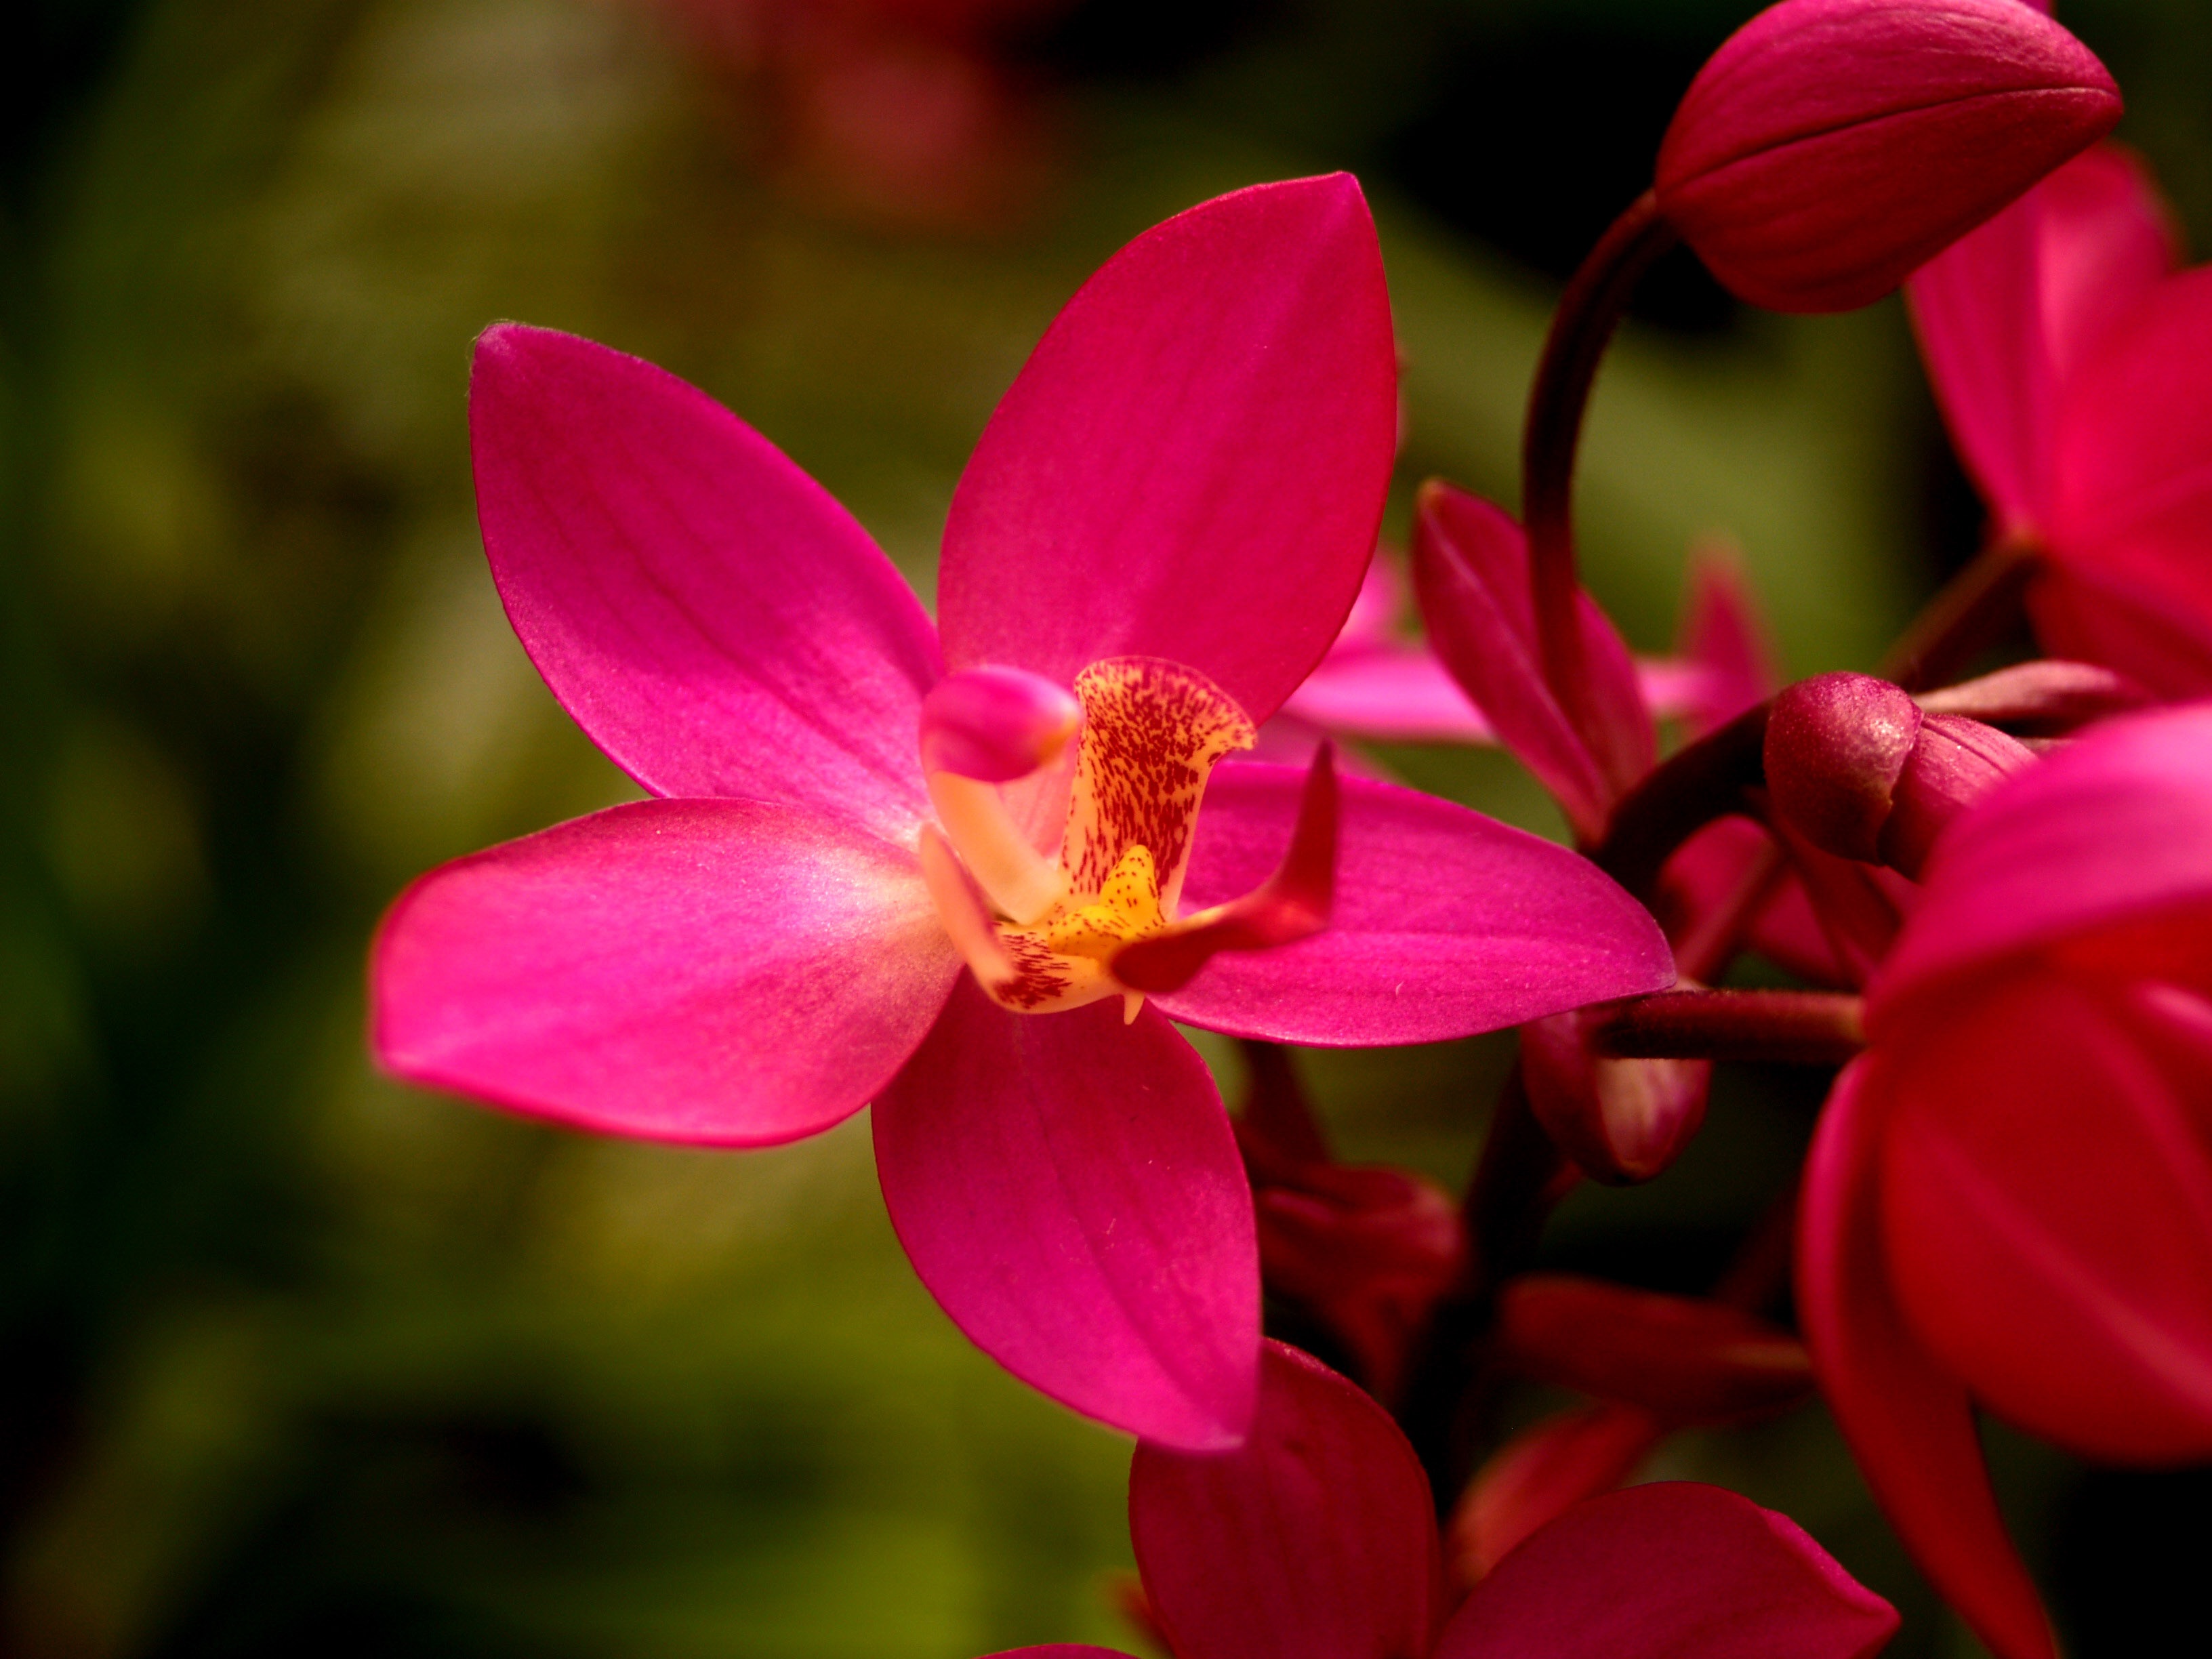
nature, branch, blossom, growth, plant, photography, flower, purple, petal, bloom, summer, daisy, foliage, bouquet, decoration, spring, red, tropical, lush, color, natural, clean, botany, pink, flora, botanical, orchid, wildflower, close up, luxury, ornate, decorative, violet, blowing, bright, head, beautiful, conservation, event, exotic, bud, oriental, elegance, individual, carpel, macro photography, flowering plant, phalanxes, land plant